H. P. Lovecraft

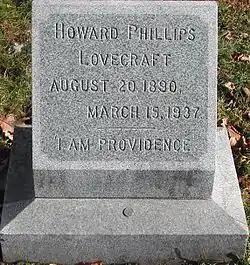
Lovecraft's personal grave, facing forward

Lovecraft's aunts disapproved of his relationship with Sonia. Lovecraft and Greene married on March 3, 1924, and relocated to her Brooklyn apartment at 259 Parkside Avenue; she thought he needed to leave Providence to flourish and was willing to support him financially. Greene, who was married before, later said Lovecraft performed satisfactorily as a lover, but she had to take the initiative in all aspects of the relationship. She attributed Lovecraft's passive nature to a stultifying upbringing by his mother. Lovecraft's weight increased to on his wife's home cooking.